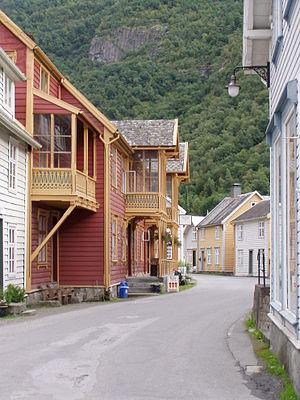
Lærdalsøyri est une ville de Norvège dans la kommune de Lærdal, dans le Comté de Sogn og Fjordane.